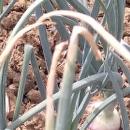
Crop: Onion
Condition: fusarium-d